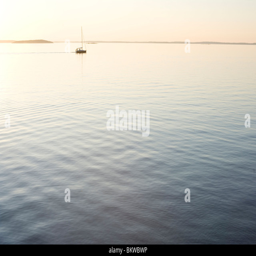
lonely boat by the horizon